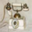
Label: telephone